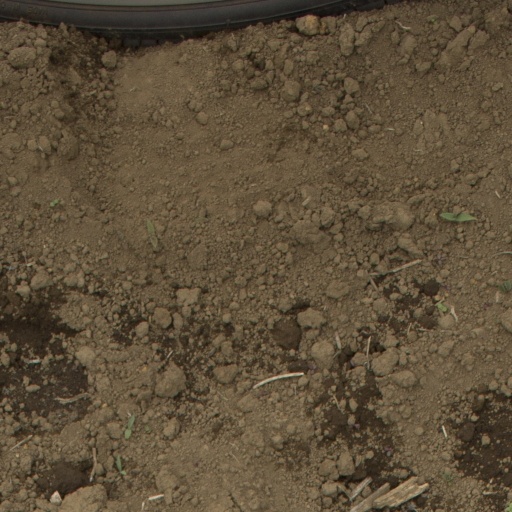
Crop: Jerusalem artichoke